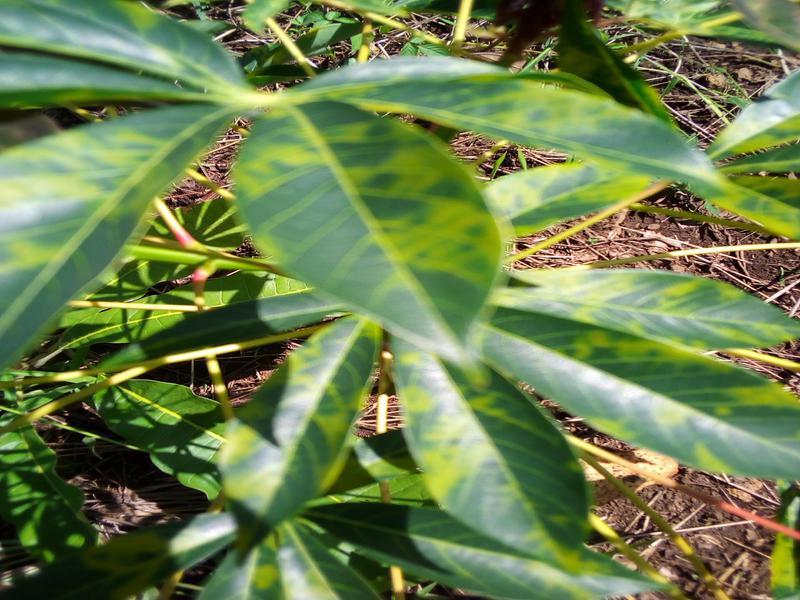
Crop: cassava
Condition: brown_streak_disease